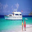
Label: ship